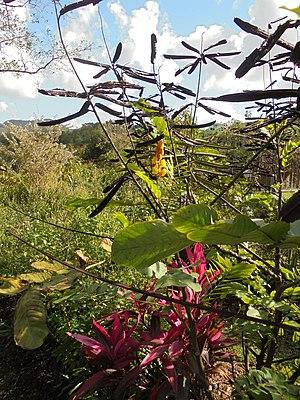
Fleurs et gousses de Senna alata ou Cassia alata (dartrier). Martinique
Le Dartrier ou casse ailé, Senna alata Roxb, est une plante arborescente de la famille des Caesalpiniaceae, ou des Fabaceae, sous-famille des Caesalpinioideae, selon la classification phylogénétique. Il appartient à la tribu des Cassieae.